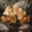
Label: mushroom